Dudelange-Usines railway station

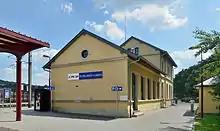
Station in 2014.

Dudelange-Usines railway station is a railway station serving the south of Dudelange, in southern Luxembourg. It is operated by Chemins de Fer Luxembourgeois, the state-owned railway company.